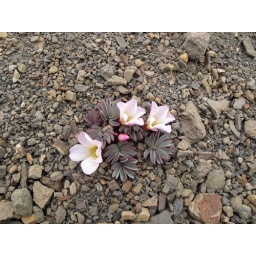
Alpine flowers above the tree line